Hermann Kurz

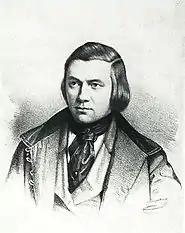
Hermann Kurz (1843)

He was born at Reutlingen. Having studied at the theological seminary at Maulbronn and at the University of Tübingen, he became assistant pastor at Ehningen. He then entered upon a literary career and lived in Stuttgart. In 1863 he was appointed university librarian at Tübingen, where he remained until his death there.